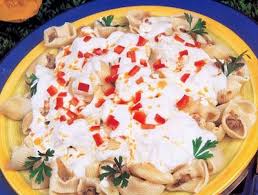
Yemek: manti